Vincenzo Bugeja

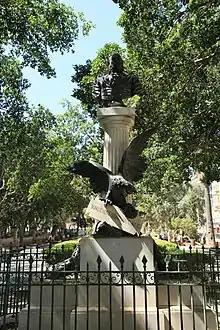
Monument to Bugeja at Floriana's Mall

Bugeja made his wealth by gambling in the casinos of Europe, from Montecarlo onwards, where he earned the nickname as "the Maltese Matador". He is rumoured to have almost bankrupted the bank in Baden. He married Anna Darbois of Naples; they did not have children. They lived in a stately home on St Barbara Bastion, Valletta.